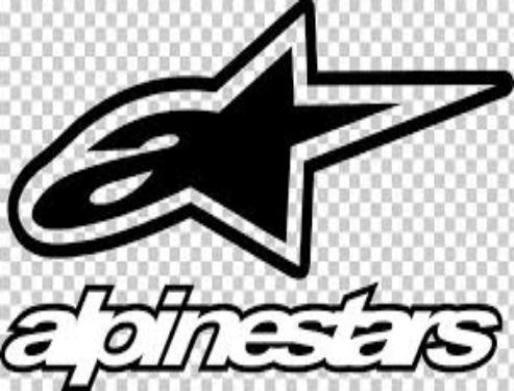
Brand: alpinestars-1
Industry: Clothes